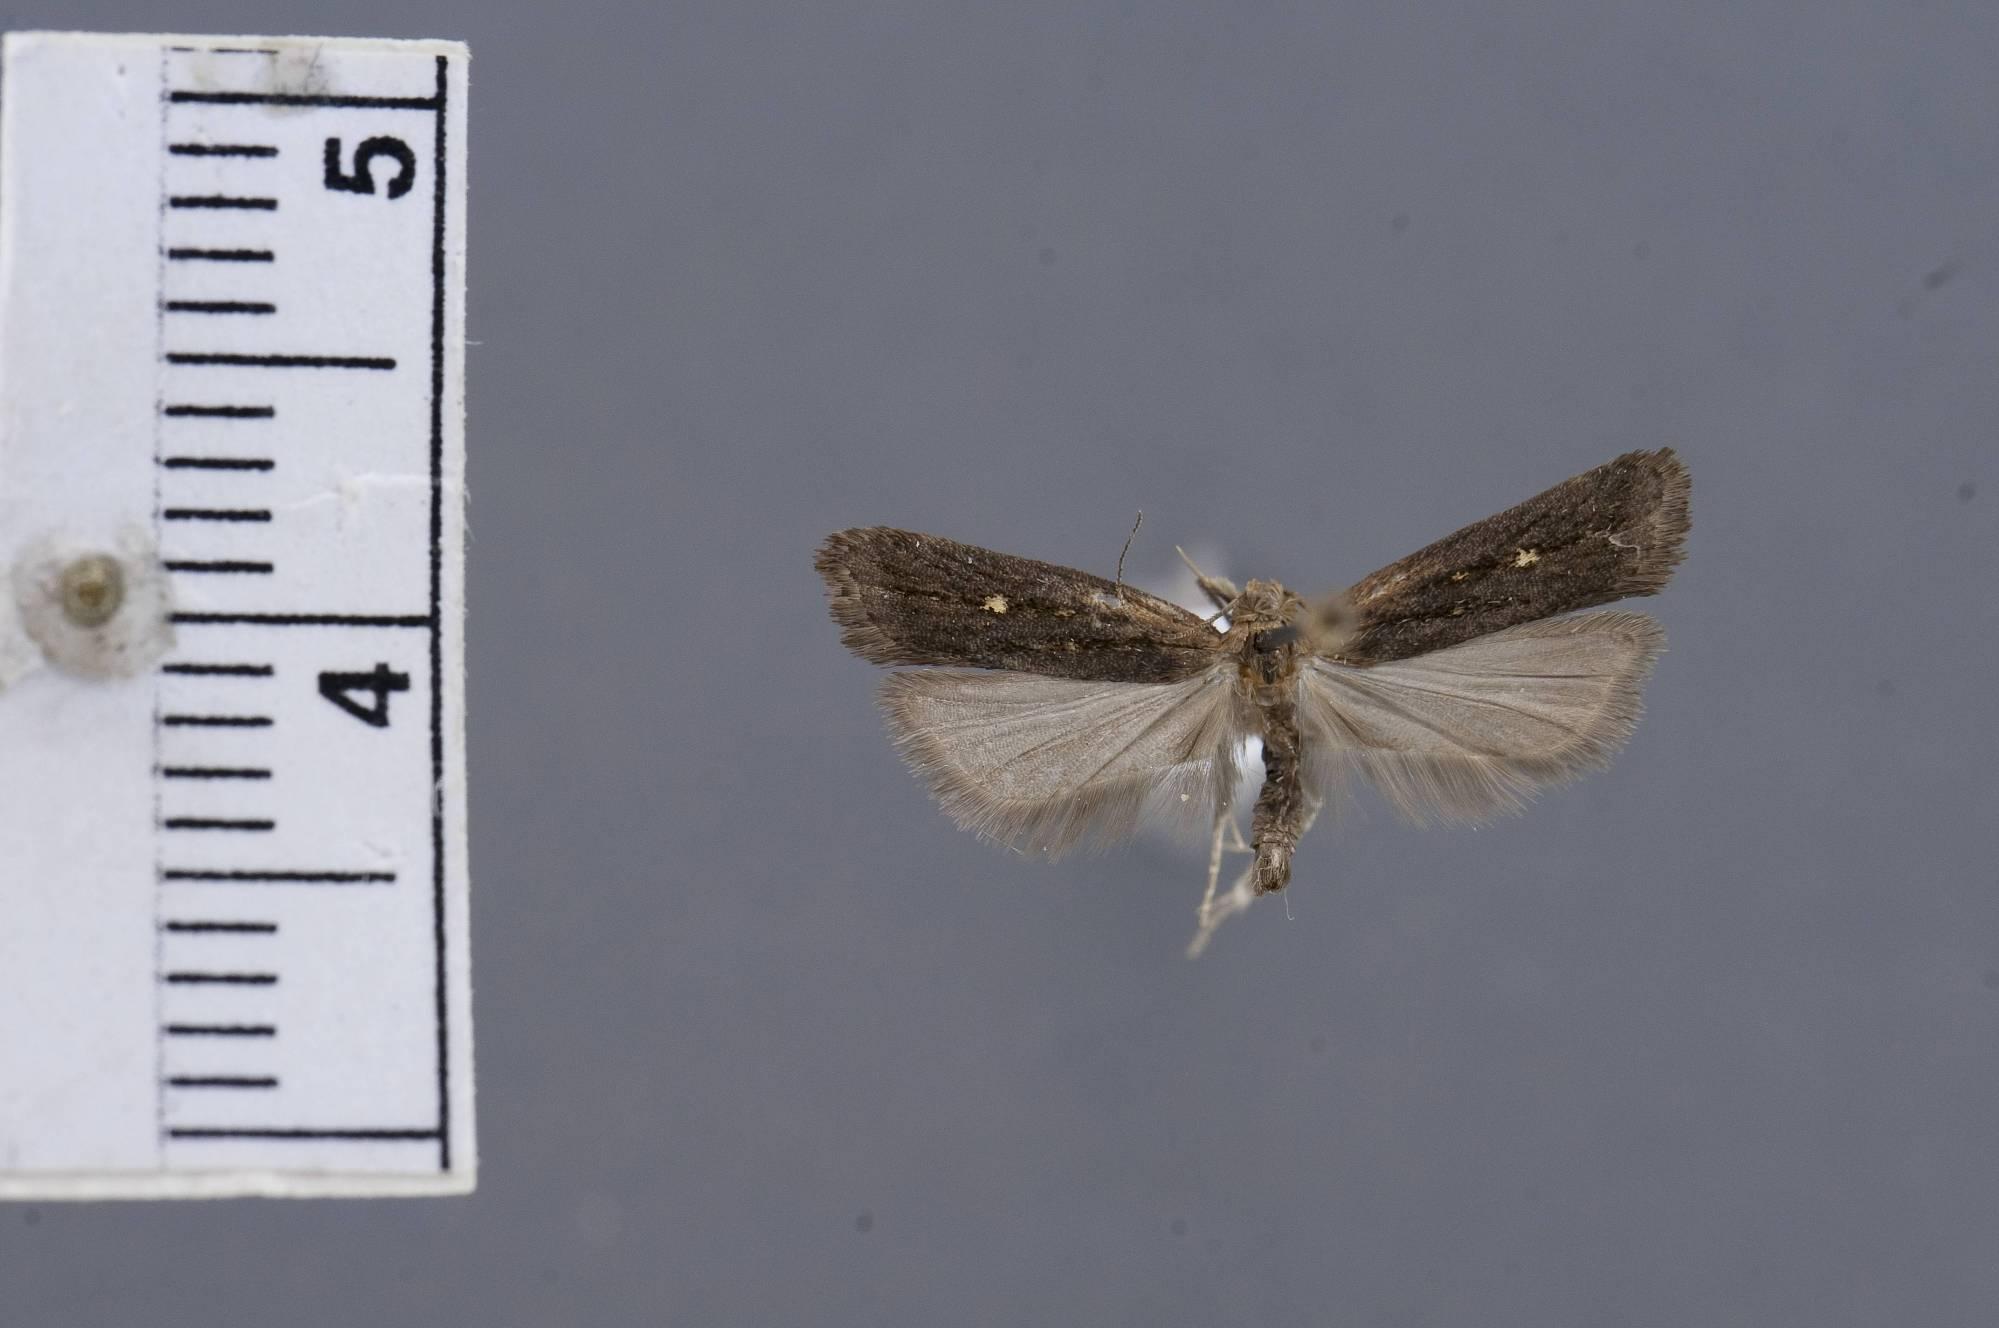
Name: Dichomeris copa
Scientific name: Dichomeris copa Hodges, 1986
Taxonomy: Animalia, Arthropoda, Insecta, Lepidoptera, Glossata, Gelechiidae, Dichomeridinae
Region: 335
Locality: Ithaca, Snyder Heights, Tompkins, New York, United States
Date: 16 Jul 1975